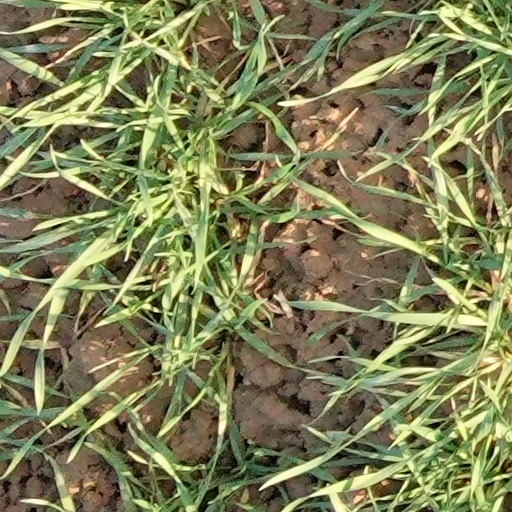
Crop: wheat